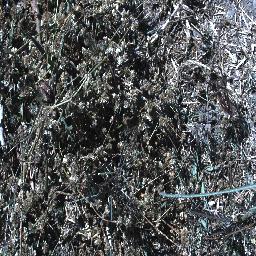
Label: parkinsonia